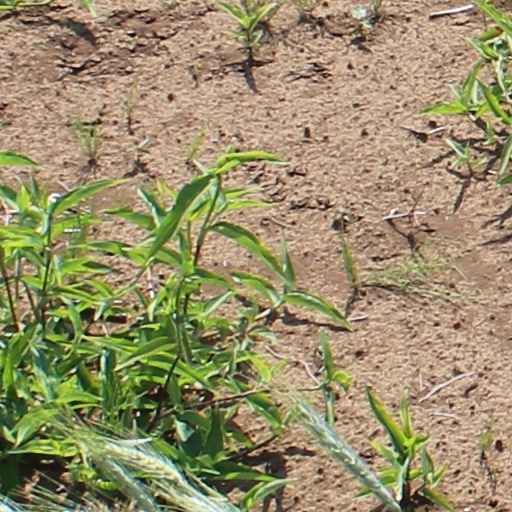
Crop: wheat